Edithvale–Seaford Wetlands

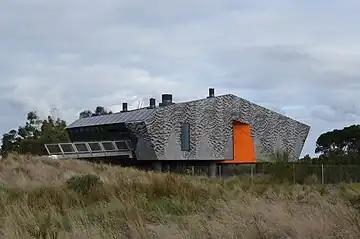
Edithvale-Seaford Wetlands Discovery Centre

The Edithvale–Seaford Wetlands is separated into its two groups by the Patterson River, the entire suburb of Patterson Lakes and the Kananook Creek. The Edithvale Wetlands group is much more elongated, lying along a drainage canal across the suburbs of Aspendale (northeastern corner), Aspendale Gardens, Edithvale (despite the namesake, only a trailside drainage ditch is within the suburb), Chelsea Heights, Bonbeach and northwestern Patterson Lakes. The Seaford Wetlands group is more tightly clustered, and is located across the suburbs of Seaford and Carrum Downs.